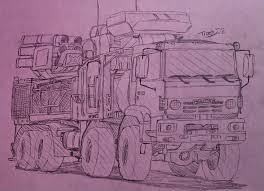
Label: Air Defense